Debranding

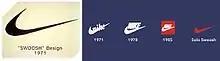
This image shows the development of the first ever company to successfully debrand.

Nike has been called the first company to debrand their logo, which happened in 1995. In 2011, this trend continued when Starbucks opted to remove its name from the logo leaving only the center image. The intention was to make Starbucks appear more like a local coffee shop and less corporate. Two years later, Coca-Cola debuted Share a Coke. This promotion saw Coca-Cola replace its logo with 150 given names.